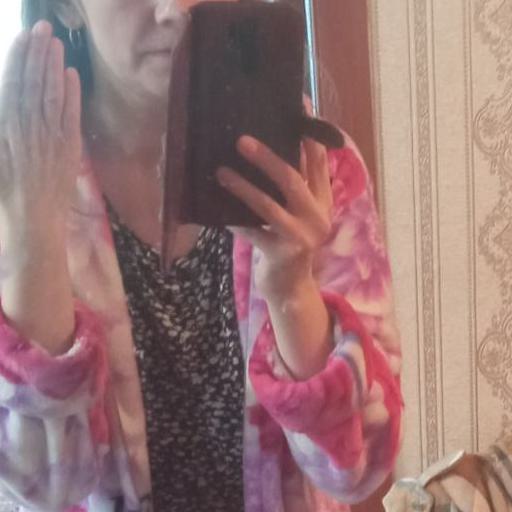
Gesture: no_gesture